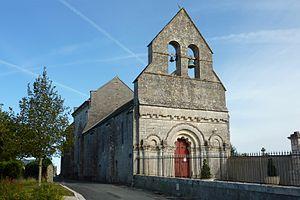
Église Saint-Clément Cabariot Charente-Maritime France
Cabariot est une commune du Sud-Ouest de la France, située dans le département de la Charente-Maritime.
Les églises de la Charente-Maritime présentent une grande diversité, d'une commune à une autre, et se distinguent par des styles et des périodes de construction différentes. De nombreux édifices témoignent cependant de l'épanouissement, aux XIᵉ et XIIᵉ siècles d'une forme d'art roman spécifique, appelée art roman saintongeais, caractérisée par une simplicité des formes et un décor sculpté, souvent très riche.